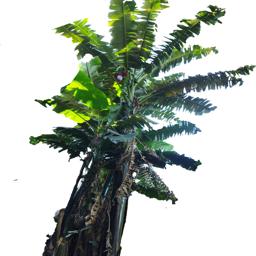
Label: BHIMKOL